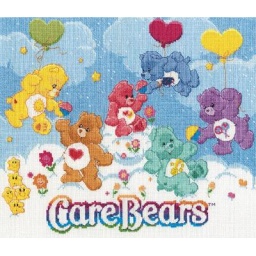
Teddy bears in the clouds